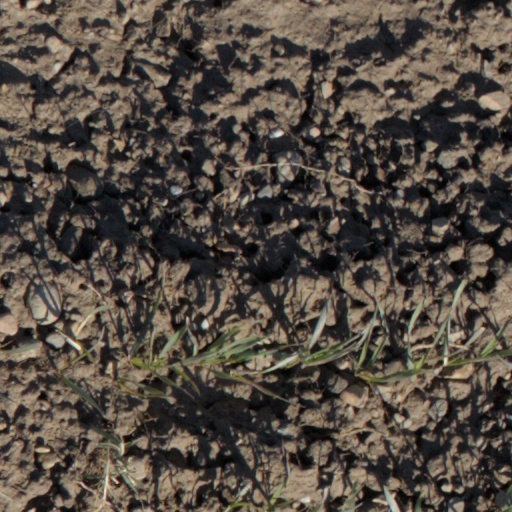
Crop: wheat